Baker Lake (Washington)

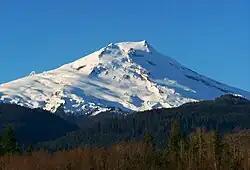
Mount Baker as seen from Baker Lake

Baker Lake is a popular recreational area for fishing, camping, and boating and attracts local residents from adjacent Whatcom and Skagit counties. The Baker Lake area is also home to Swift Creek Campground which features 55 private campsites for tents or RVs, 2 group site as well as a boat ramp and marina. The campground can be found about halfway up on Mt. Baker Lake across from Park Creek. Formerly known as Baker Lake Resort and Tarr's Resort before that. It lies entirely within Mount Baker National Recreation Area.